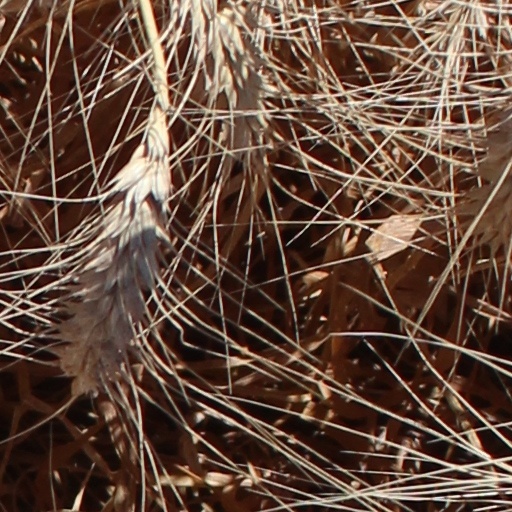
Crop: wheat